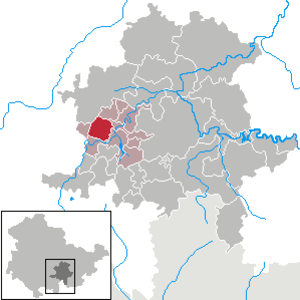
Oberhain est une municipalité allemande du land de Thuringe, dans l'arrondissement de Saalfeld-Rudolstadt, au centre de l'Allemagne. En 2015, sa population est de 667 habitants.